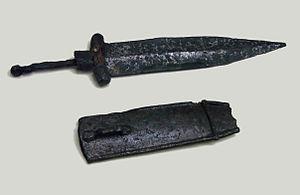
Prosnes est une commune française, située dans le département de la Marne en région Grand Est.